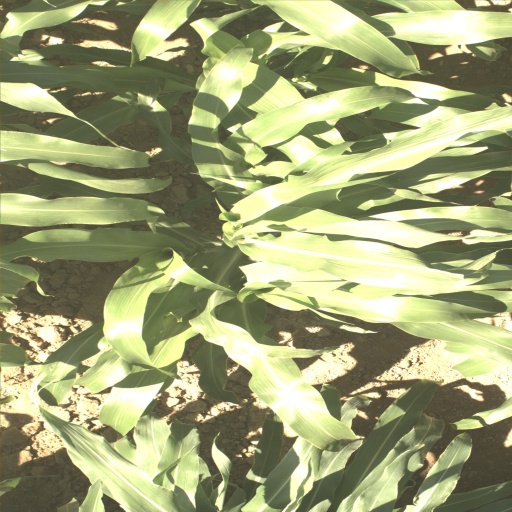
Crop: sorghum